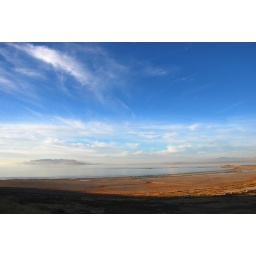
sky over salt lake